Jorge Posada

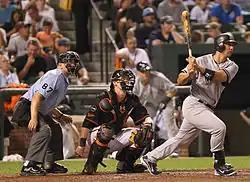
Posada during an at-bat in 2011, his final season

Posada hit .382 in June, but was removed from the everyday lineup in August due to his .230 season batting average. On August 13, 2011, his first start since being benched, in a game against the Tampa Bay Rays, Posada went 3-for-5 with a grand slam and six RBIs. His grand slam was the tenth of his career, moving him past Yogi Berra and Mickey Mantle for sixth place on the Yankees' all-time list. On August 25, 2011, he played second base for the first time in his major league career during the ninth inning of the Yankees' 22–9 victory over the Oakland Athletics; Posada recorded the final out by fielding a grounder. On September 10, 2011, Posada played as a catcher for the first time of the season due to injuries of Russell Martin and Francisco Cervelli. Posada finished the regular season with a .235 batting average, 14 home runs, and 44 RBIs.